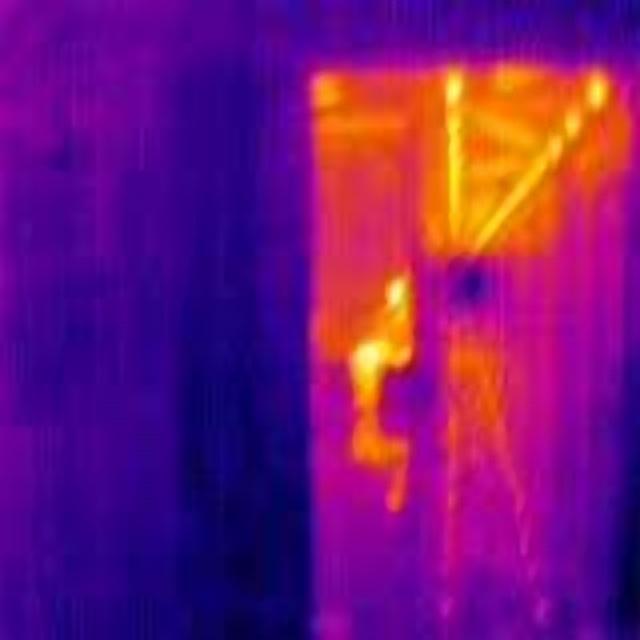
Detected objects:
label: person